The Haunted Manor

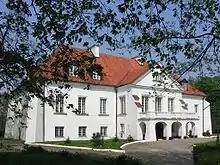
Manor house in Kalinowa, the probable original location for the setting of "The Haunted Manor"

The story represents both an idyllic view of life in a Polish country manor house, and at the same time an idealistic preoccupation with the patriotic duties of the soldier, the military virtues of courage, bravery, and readiness to take up arms against any enemy of the nation, and the importance of family honor. It presents in its opening scenes the obvious conflict between those patriotic aspirations on the one hand, and every man's desire for a quiet home life, love and marriage, on the other.